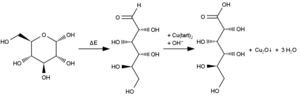
La réaction de Fehling est une réaction chimique qui sert couramment à caractériser des aldéhydes par leur oxydation par des ions cuivre II.